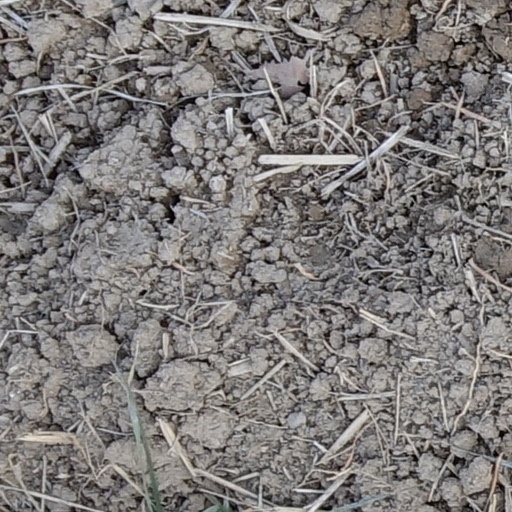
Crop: wheat